Gefragt – Gejagt

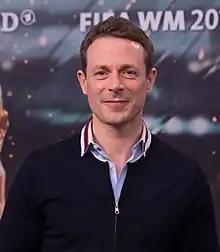
Alexander Bommes

Gefragt – Gejagt ("Asked—Chased") is a quiz show that has been broadcast on German television since 2012 (on NDR Fernsehen from 2012 to 2015 and on Das Erste from 2015 onward). It's also been broadcast on ORF 1. It is the German adaptation of ITV's show "The Chase".